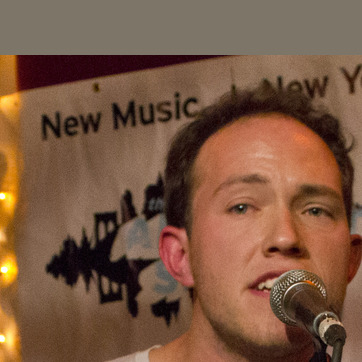
Material: hair